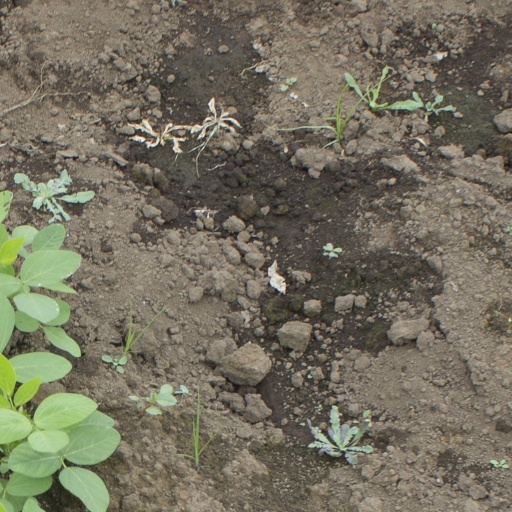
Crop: soybean